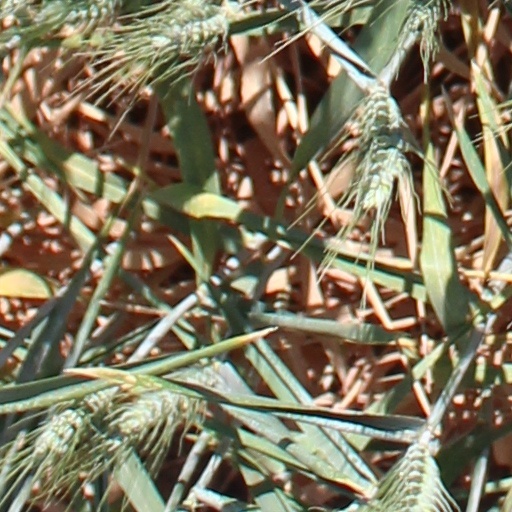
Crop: wheat